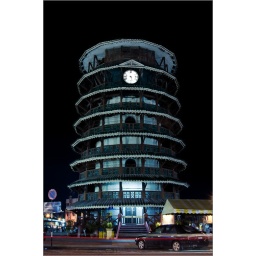
Built in the late 1800s, the pagoda-shaped tower was once the town's main water tank and guide light for ships.